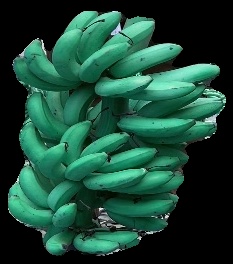
Variety: rasbale
Grade: grade1